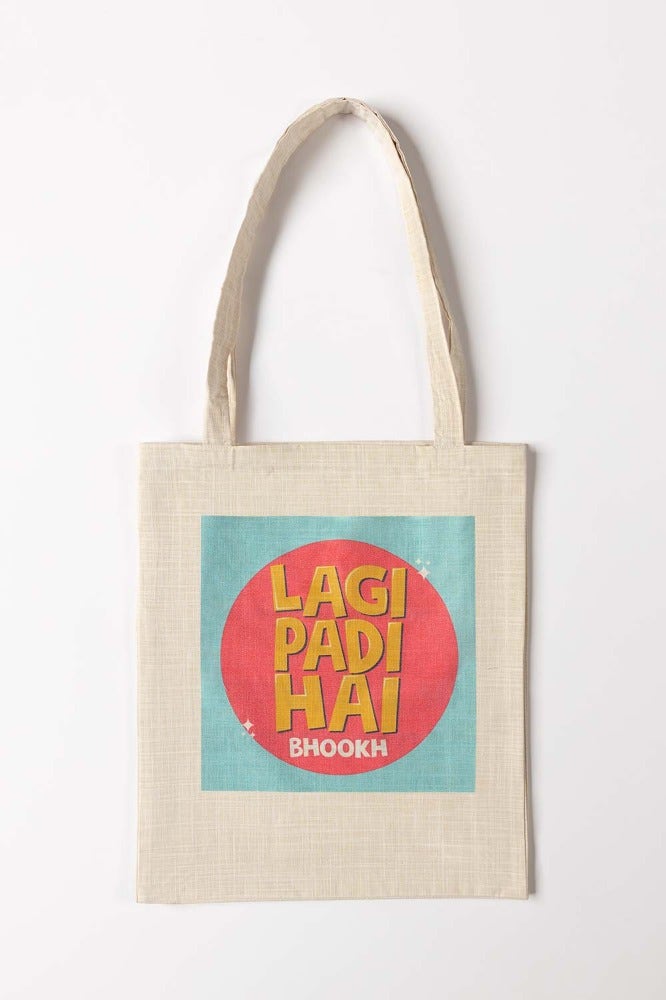
natural lagad padi ha tote bag